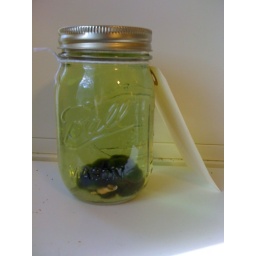
Wool felt, synthetic fiber, porcelain figure, unidentified object in center, vodka, glass and metal jar, paper tag.